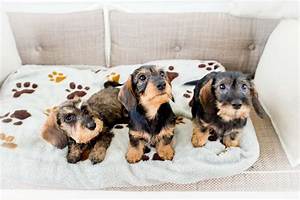
Label: dog